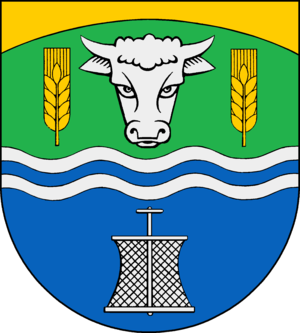
Uelvesbüll est une commune de l'arrondissement de Frise-du-Nord, Land de Schleswig-Holstein.